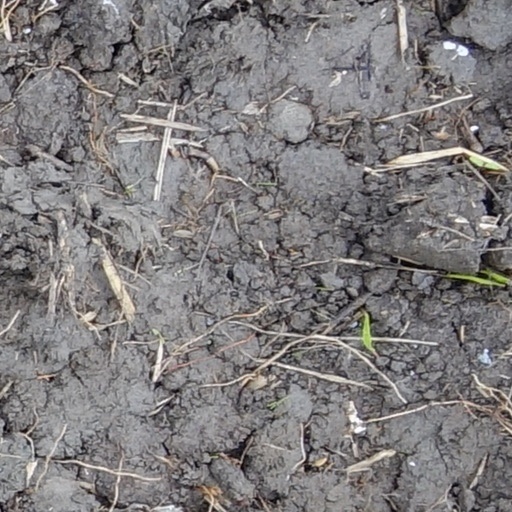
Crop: wheat